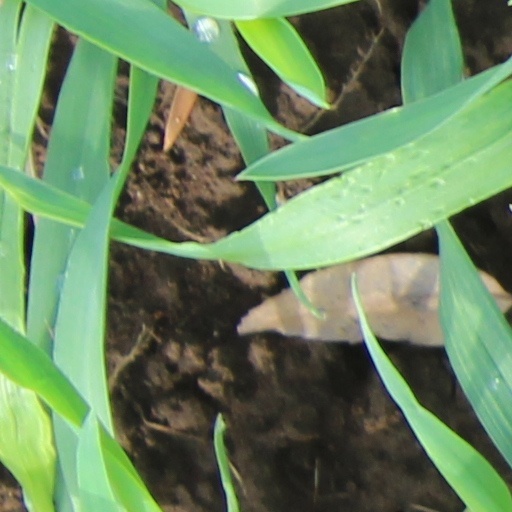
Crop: wheat